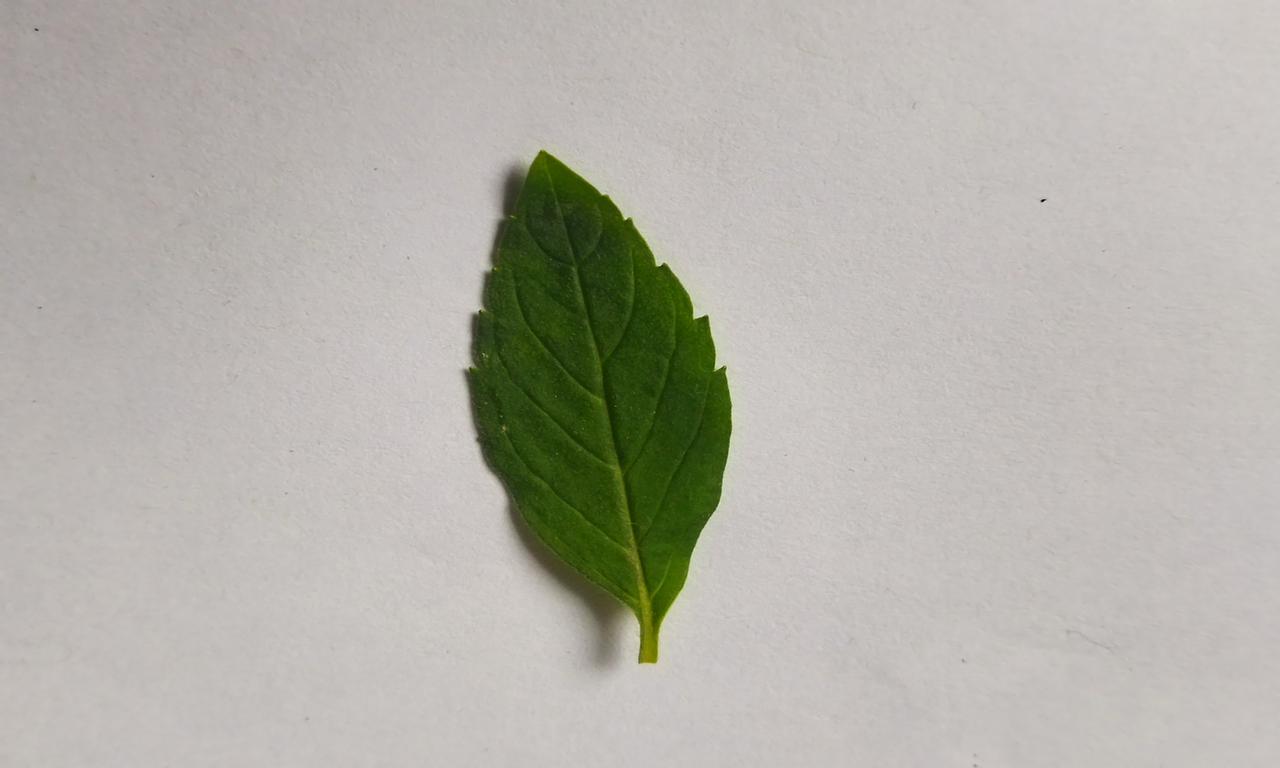
Label: Fresh